Gia Long

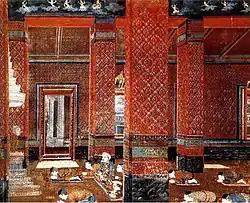
A painting of Nguyễn Ánh in audience with King Rama I in Phra Thinang Amarin Winitchai, Bangkok, 1782. Note Phra Thinang Amarin Winitchai did not exist in 1782, it was built in the 19th century

Meanwhile, the Royal Court of Siam in Bangkok, under King Rama I, warmly welcomed Nguyễn Ánh. The Vietnamese refugees were allowed to build a small village between Samsen and Bangpho, and named it "Long-kỳ" (Thai: "Lat Tonpho"). Ánh had stayed in Siam with a contingent of troops until August 1787. His soldiers served in Siam's war against Bodawpaya of Burma (1785–86). On 18 December 1786, Nguyễn Ánh signed a treaty of alliance with the Portuguese in Bangkok. In the next year, António ("An Tôn Lỗi"), a Portuguese from Goa, came to Bangkok, brought Western soldiers and warships to Ánh. This disgusted the Siamese and Ánh had to refuse the aid from Portuguese. After this incident, Ánh was no longer trusted by the Siamese.